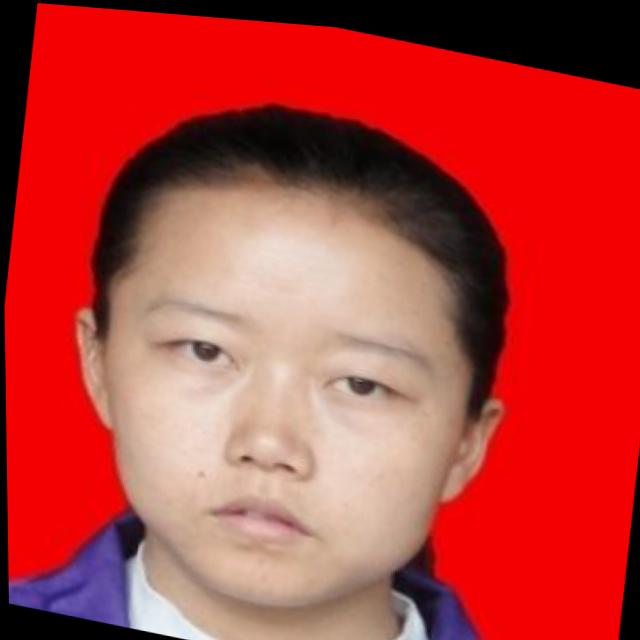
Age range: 21-44